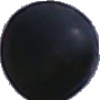
Label: blue_grape